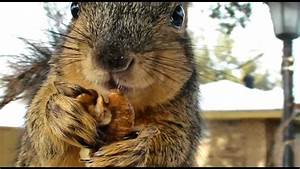
Label: squirrel